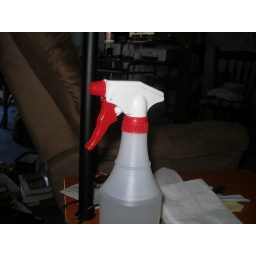
spray bottle in foreground, chair in background 2. 1/100